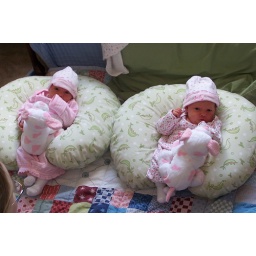
The girls are sitting up like big people in their boppies and holding their little puppies